La Gira (TV series)

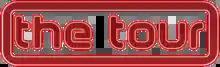
English Logo

La gira (English: "The Tour") is a Spanish television series which premiered in 2011, created and produced by Capitán Araña for Disney Channel Spain. Its premiere was on March 4, 2011. Obtaining this way the maximum number of audience of the season for Disney Spain. Also, following the success of the series, adaptations have been made, such as "In tour" from Italy and "On tour" from the Netherlands.